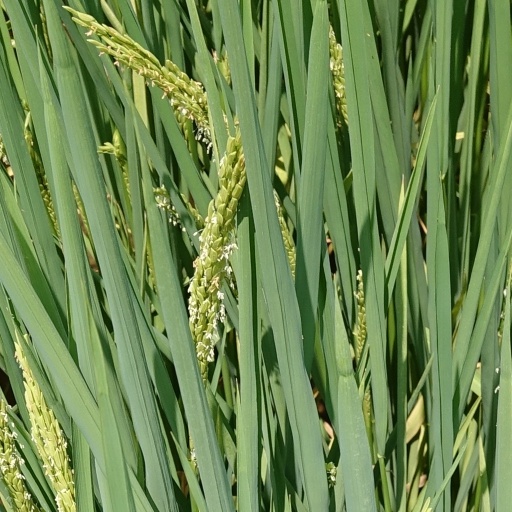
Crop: rice